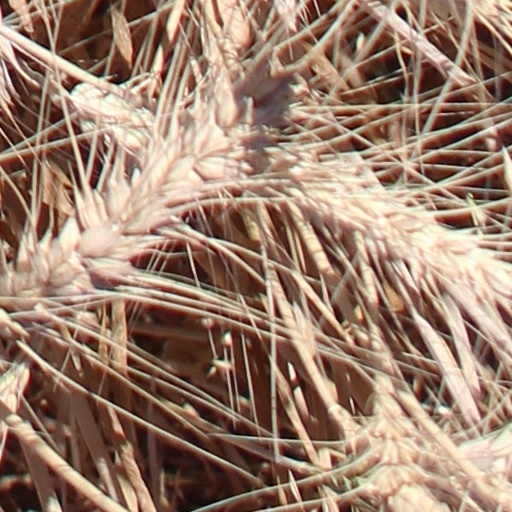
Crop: wheat